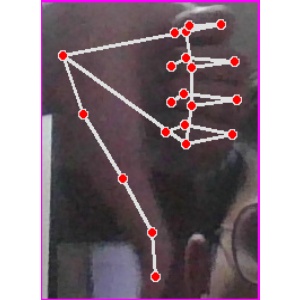
अक्षर: फ